Paul Dessau

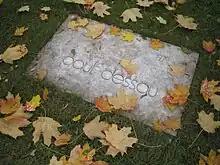

Dessau died on 28 June 1979 at the age of 84, in Königs Wusterhausen, on the outskirts of Berlin.